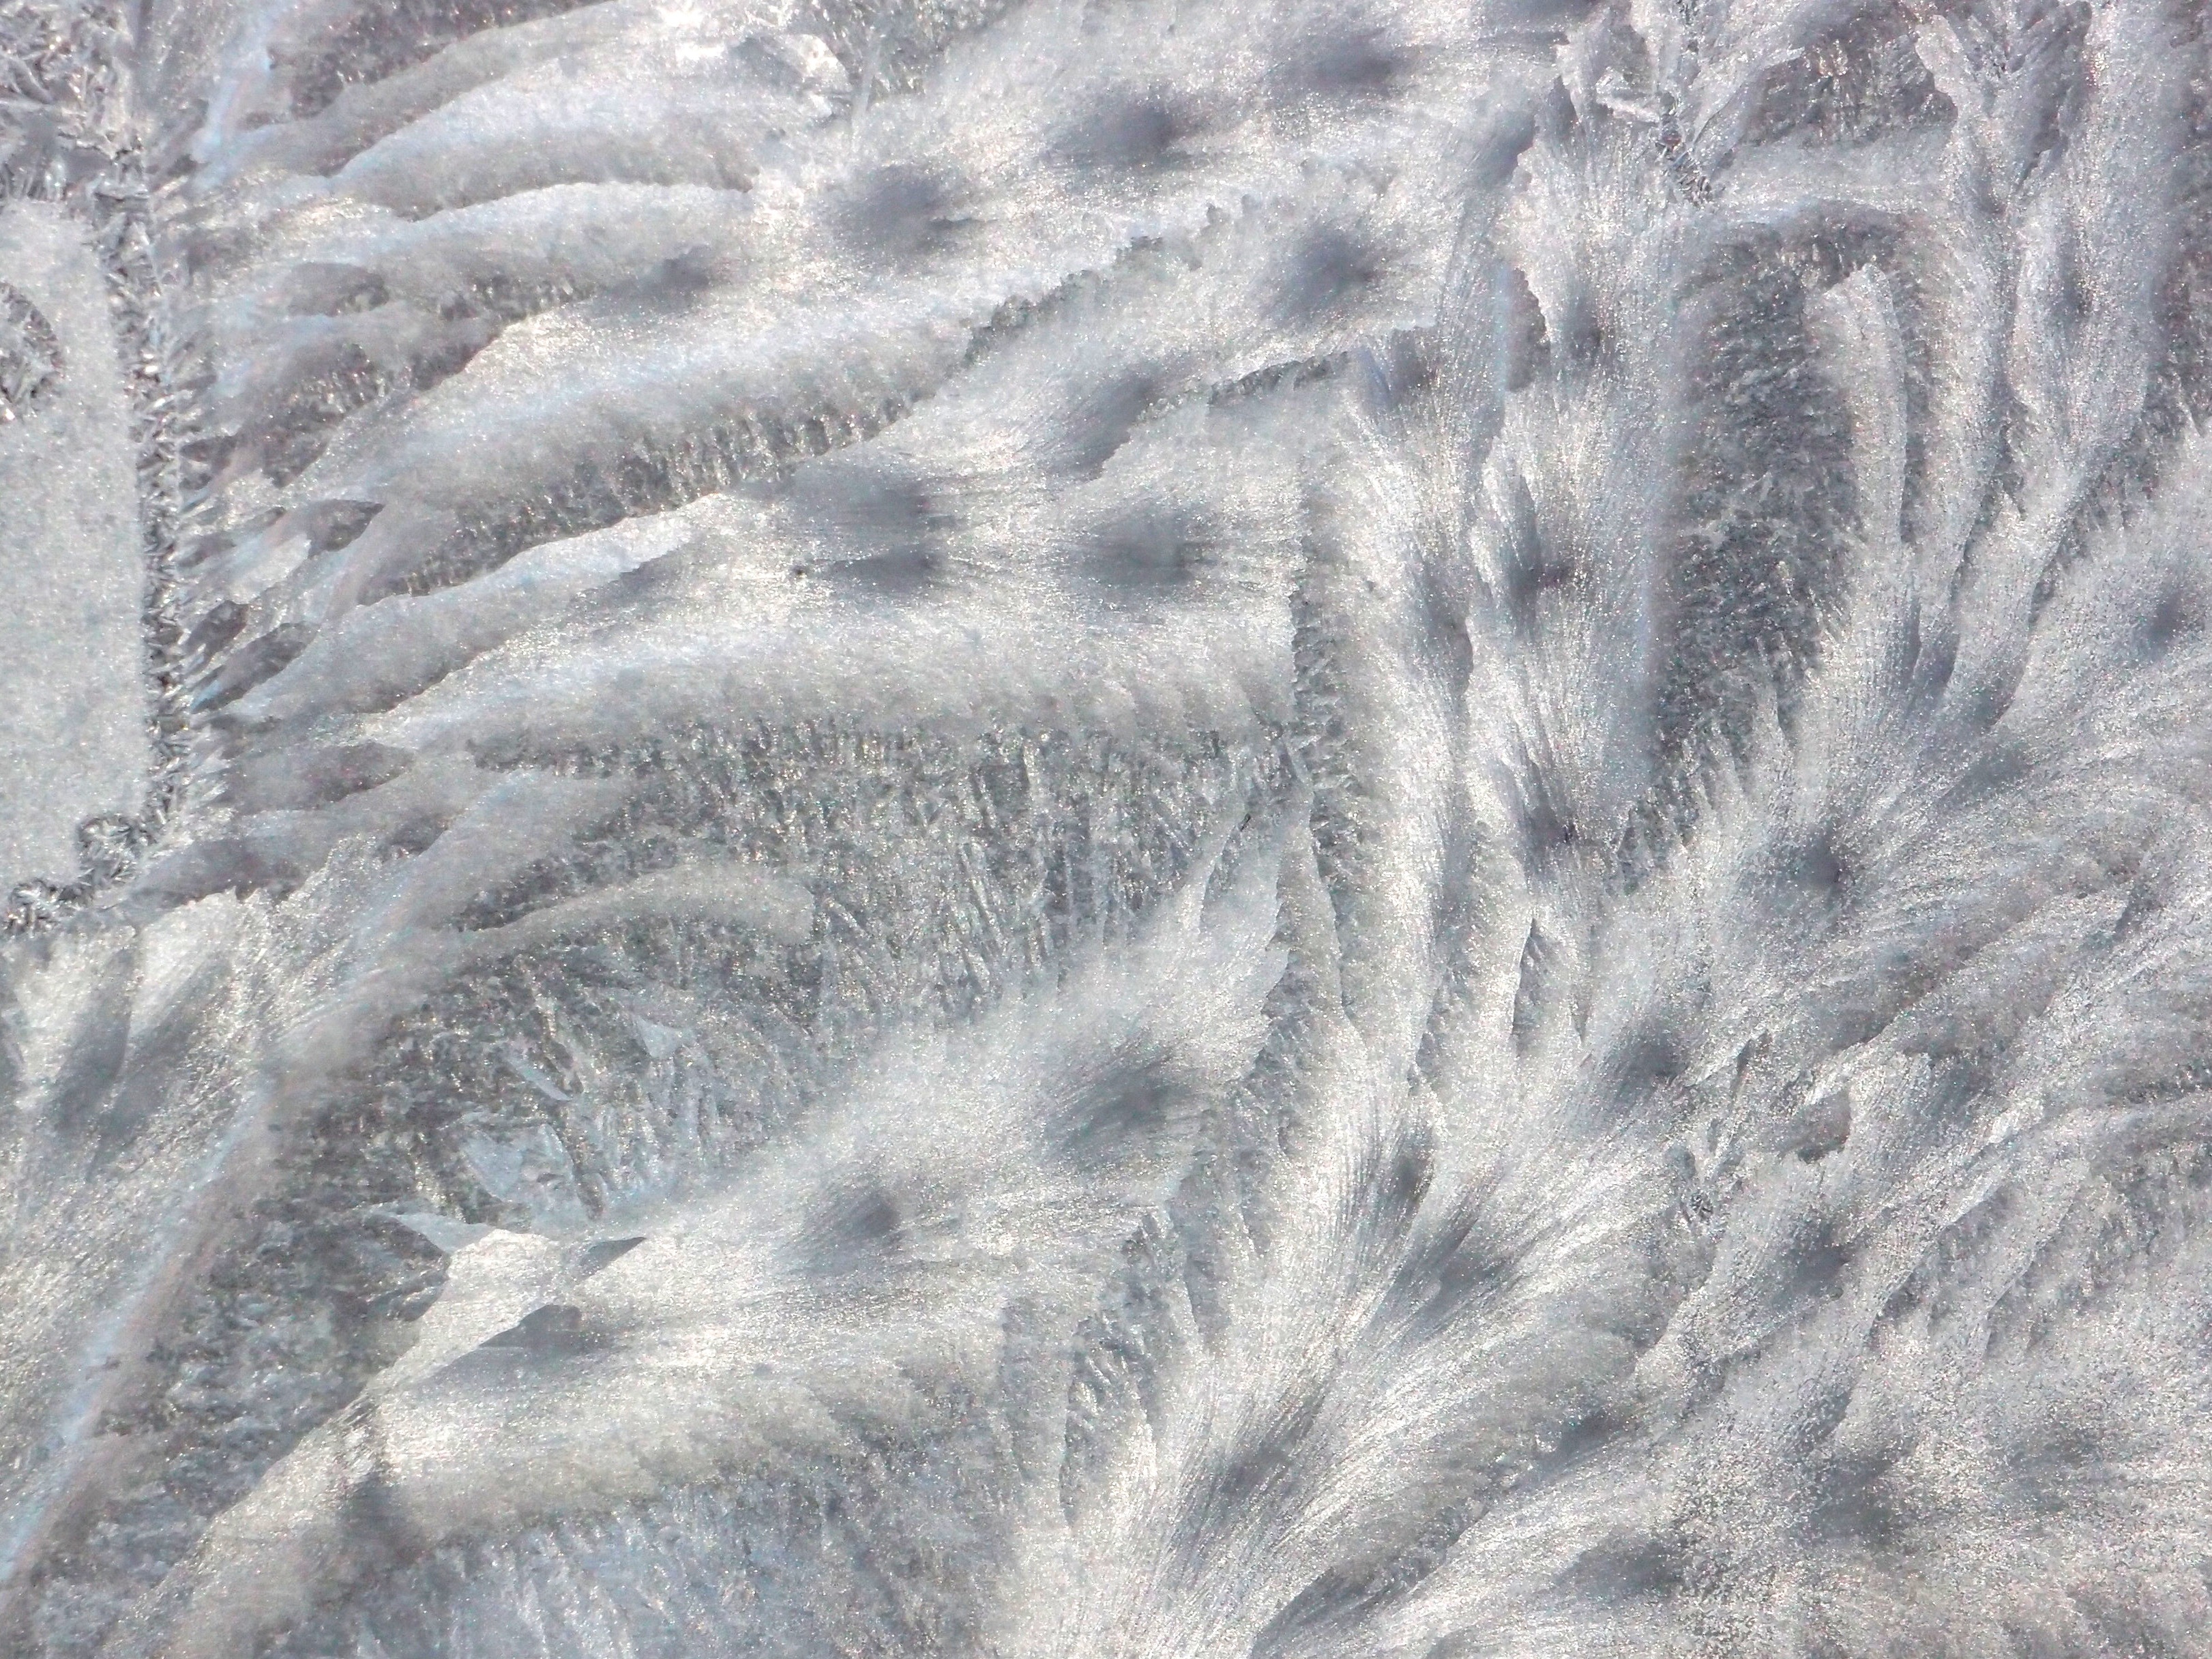
snow, winter, texture, window, frost, ice, pattern, weather, material, sketch, drawing, beauty, coldly, freezing, handsomely, winter pattern, pattern on window, frosty pattern